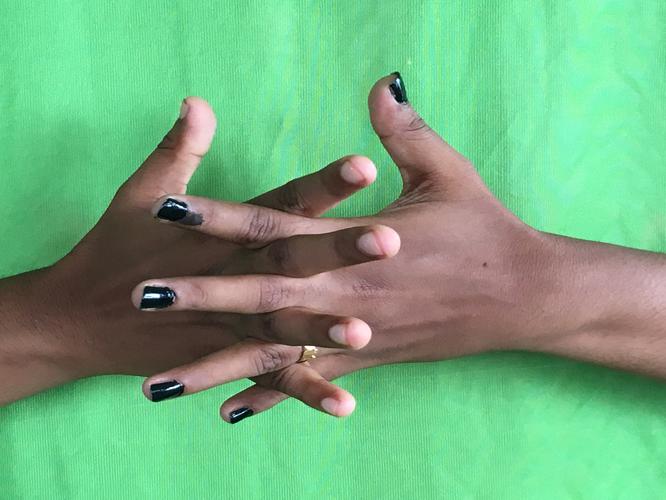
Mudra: Karkatta
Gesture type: double_hand